Silvopasture

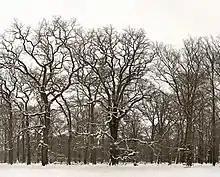
Wood pasture in winter in the near Springe, Hanover, Germany

According to the wood-pasture hypothesis, open, grazed woodlands of some form or another would have been part of the original European wildwoods even before they were used by humans. Fruit and nut and silvopasture systems covered large portions of central Europe until the 20th century, and are still widespread in some areas. Wood pasture, one of the oldest land-use practices in human history, is a historical European land management system in which open woodland provided shelter and forage for grazing animals, particularly sheep and cattle, as well as woodland products such as timber for construction and fuel, coppiced stems for wattle and charcoal making and pollarded poles. Since Roman times, pigs have been released into beech and oak woodlands to feed on the acorn and beech mast, and into fruit orchards to eat fallen fruit.